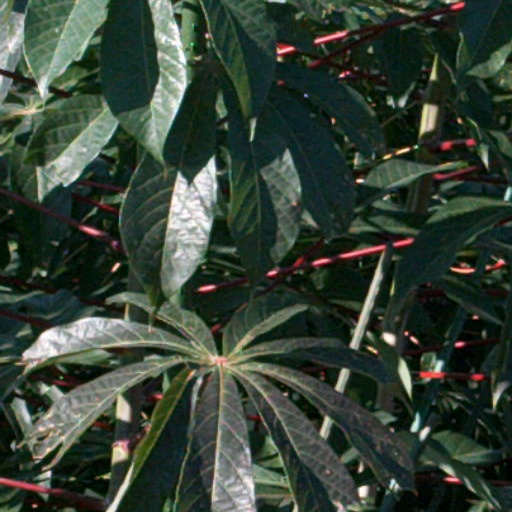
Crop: cassava